Streak camera

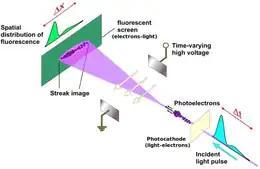
Working principle of a streak camera

A streak camera is an instrument for measuring the variation in a pulse of light's intensity with time. They are used to measure the pulse duration of some ultrafast laser systems and for applications such as time-resolved spectroscopy and LIDAR.